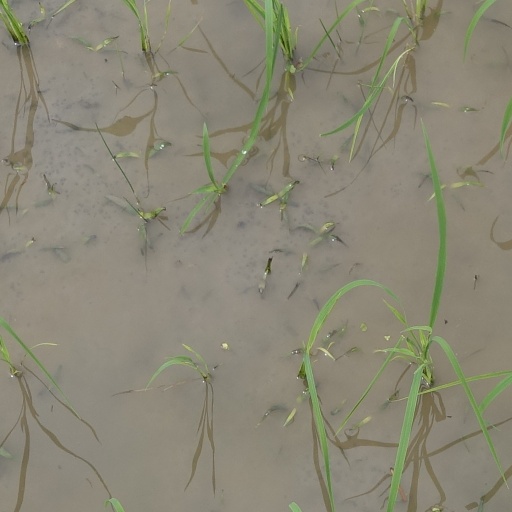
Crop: rice